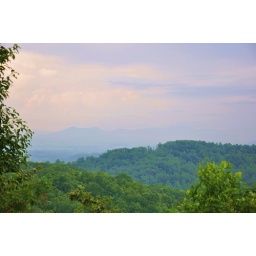
lovely sky in the mountains after a heavy rain